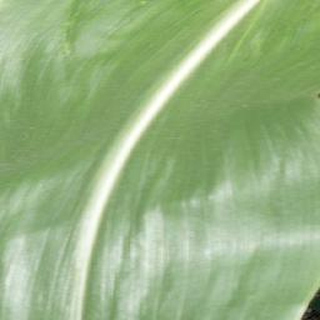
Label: healthy_corn